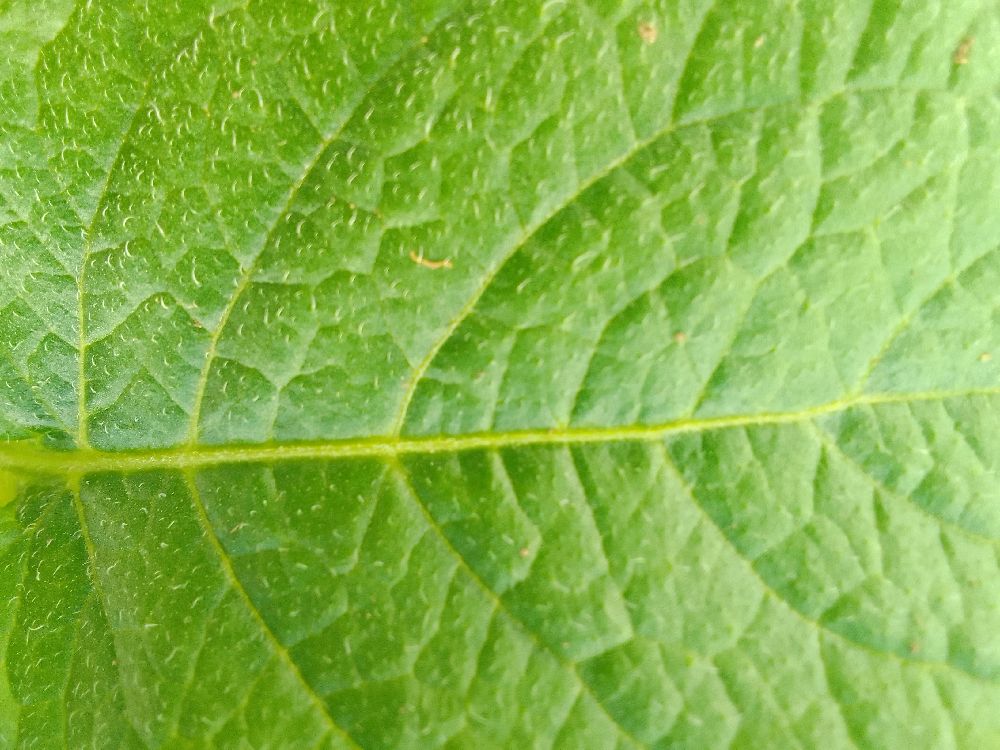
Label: Healthy